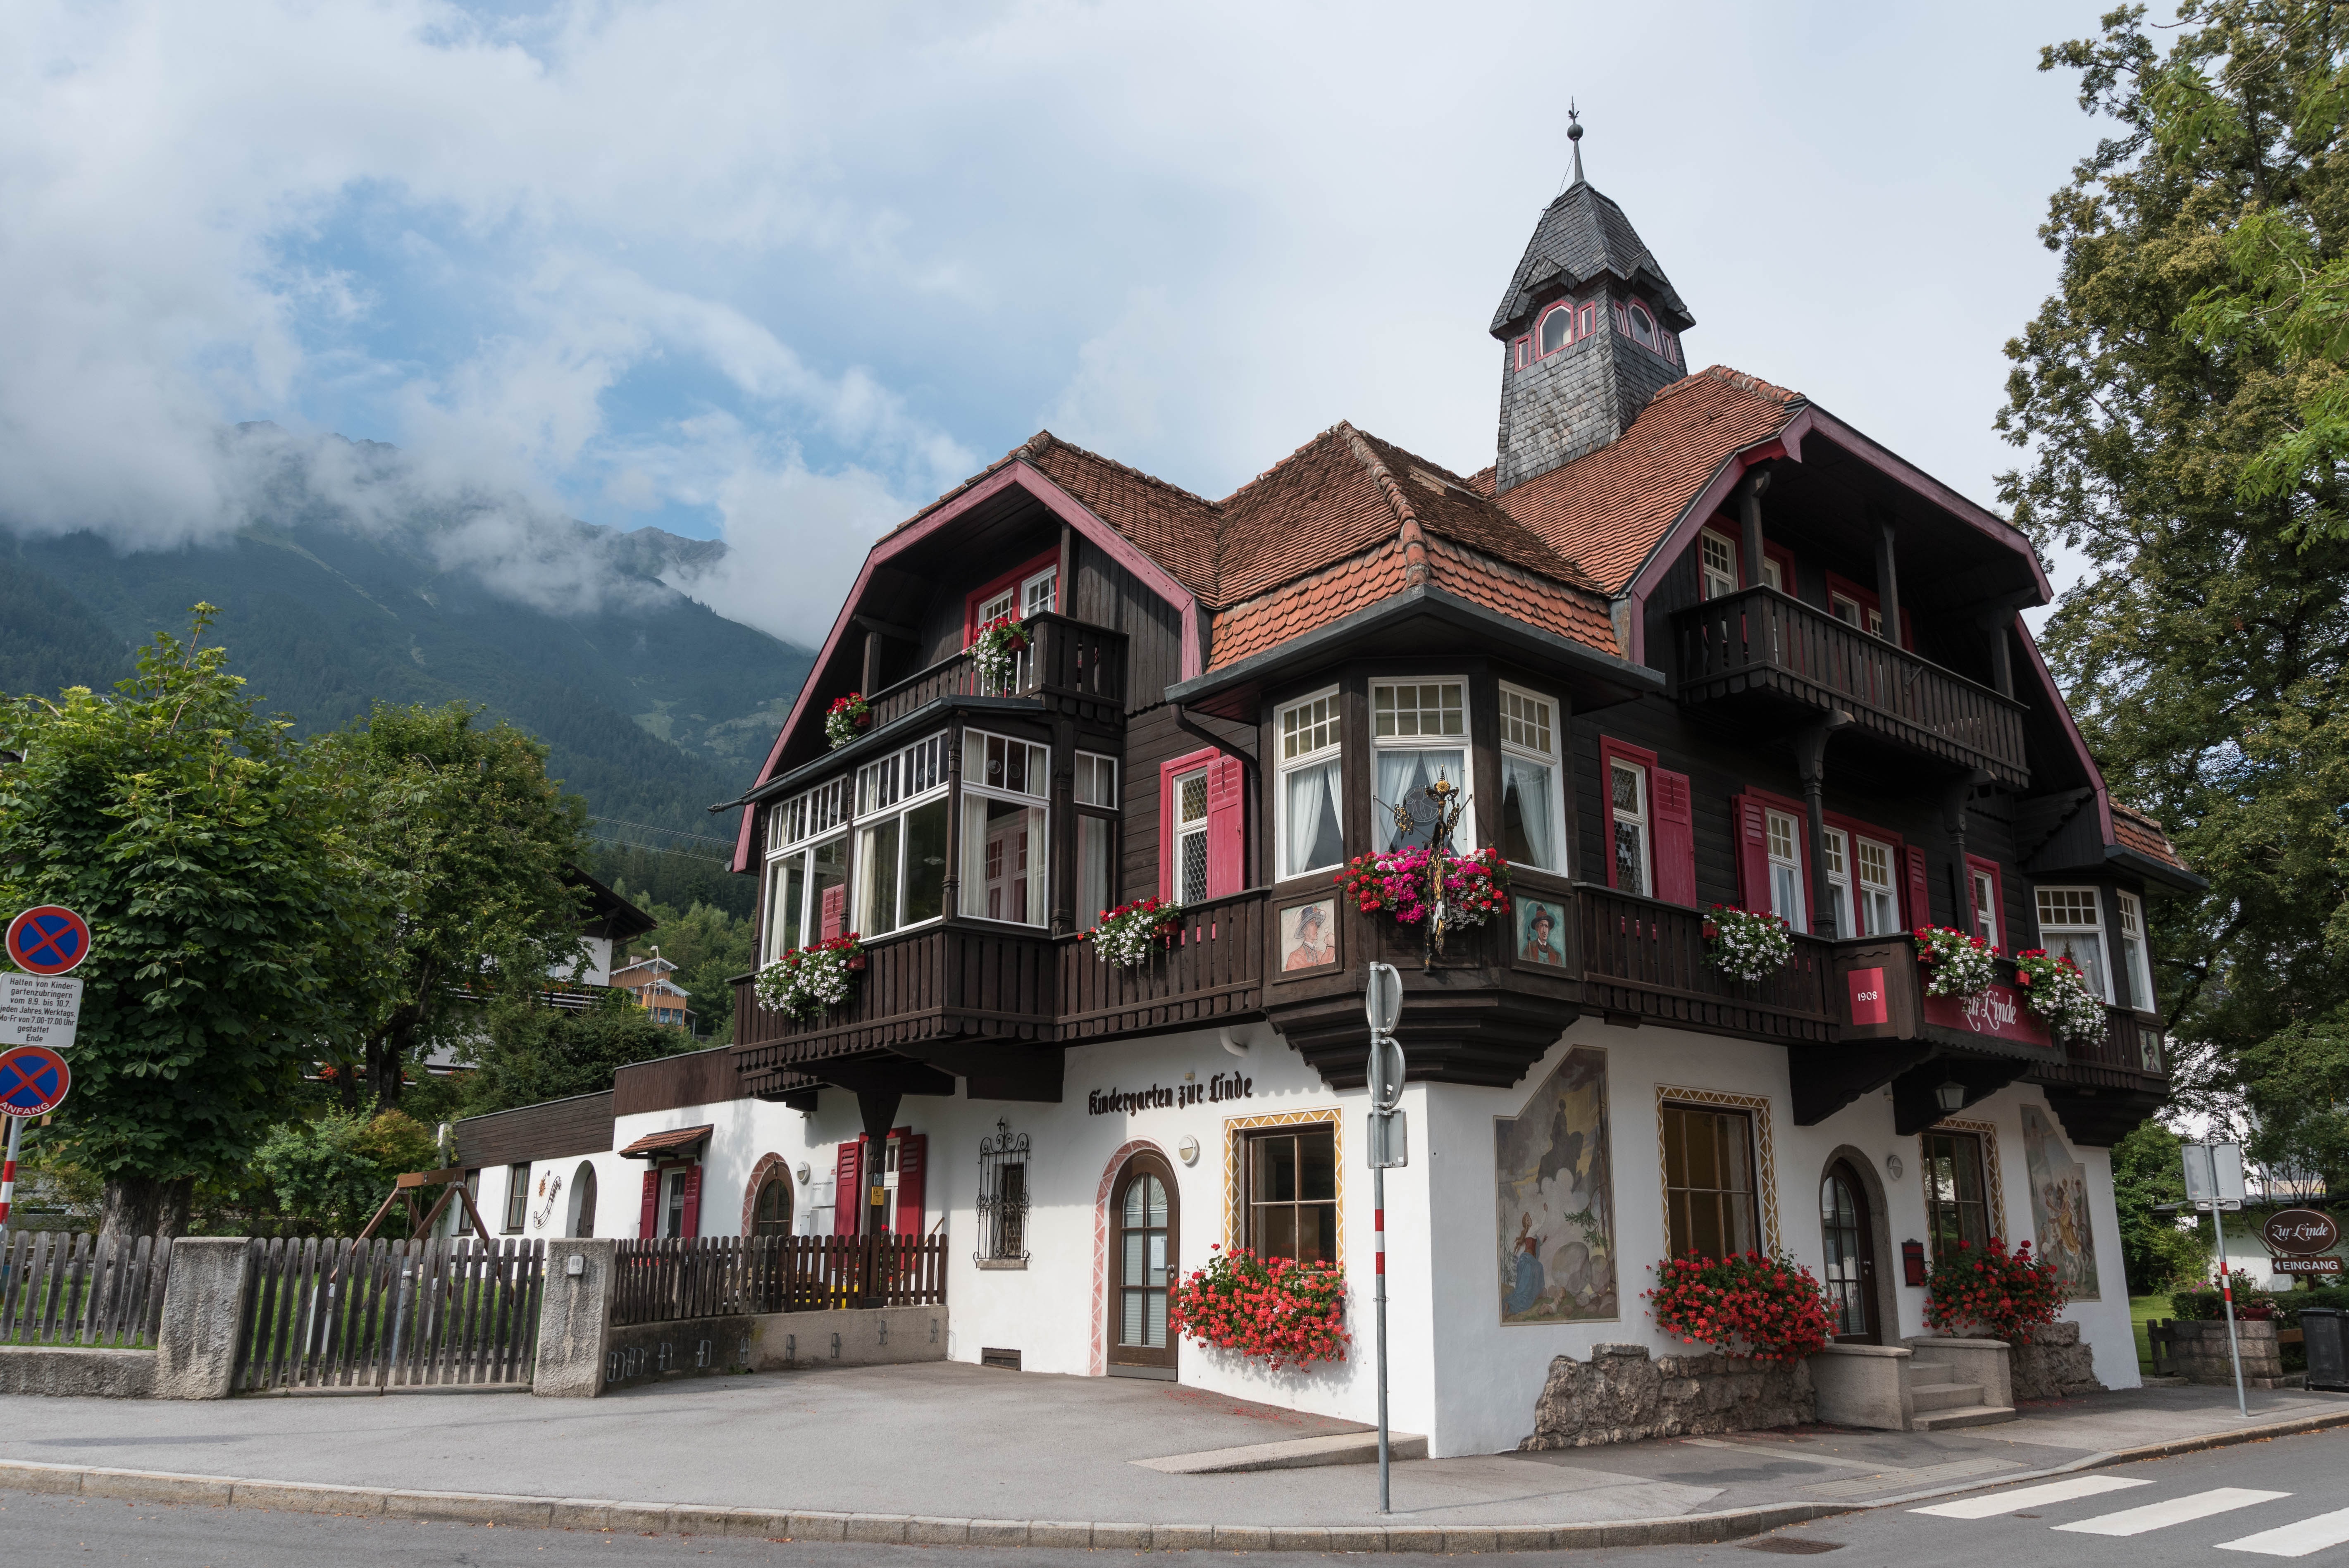
architecture, wood, house, town, building, home, balcony, tourism, estate, tyrol